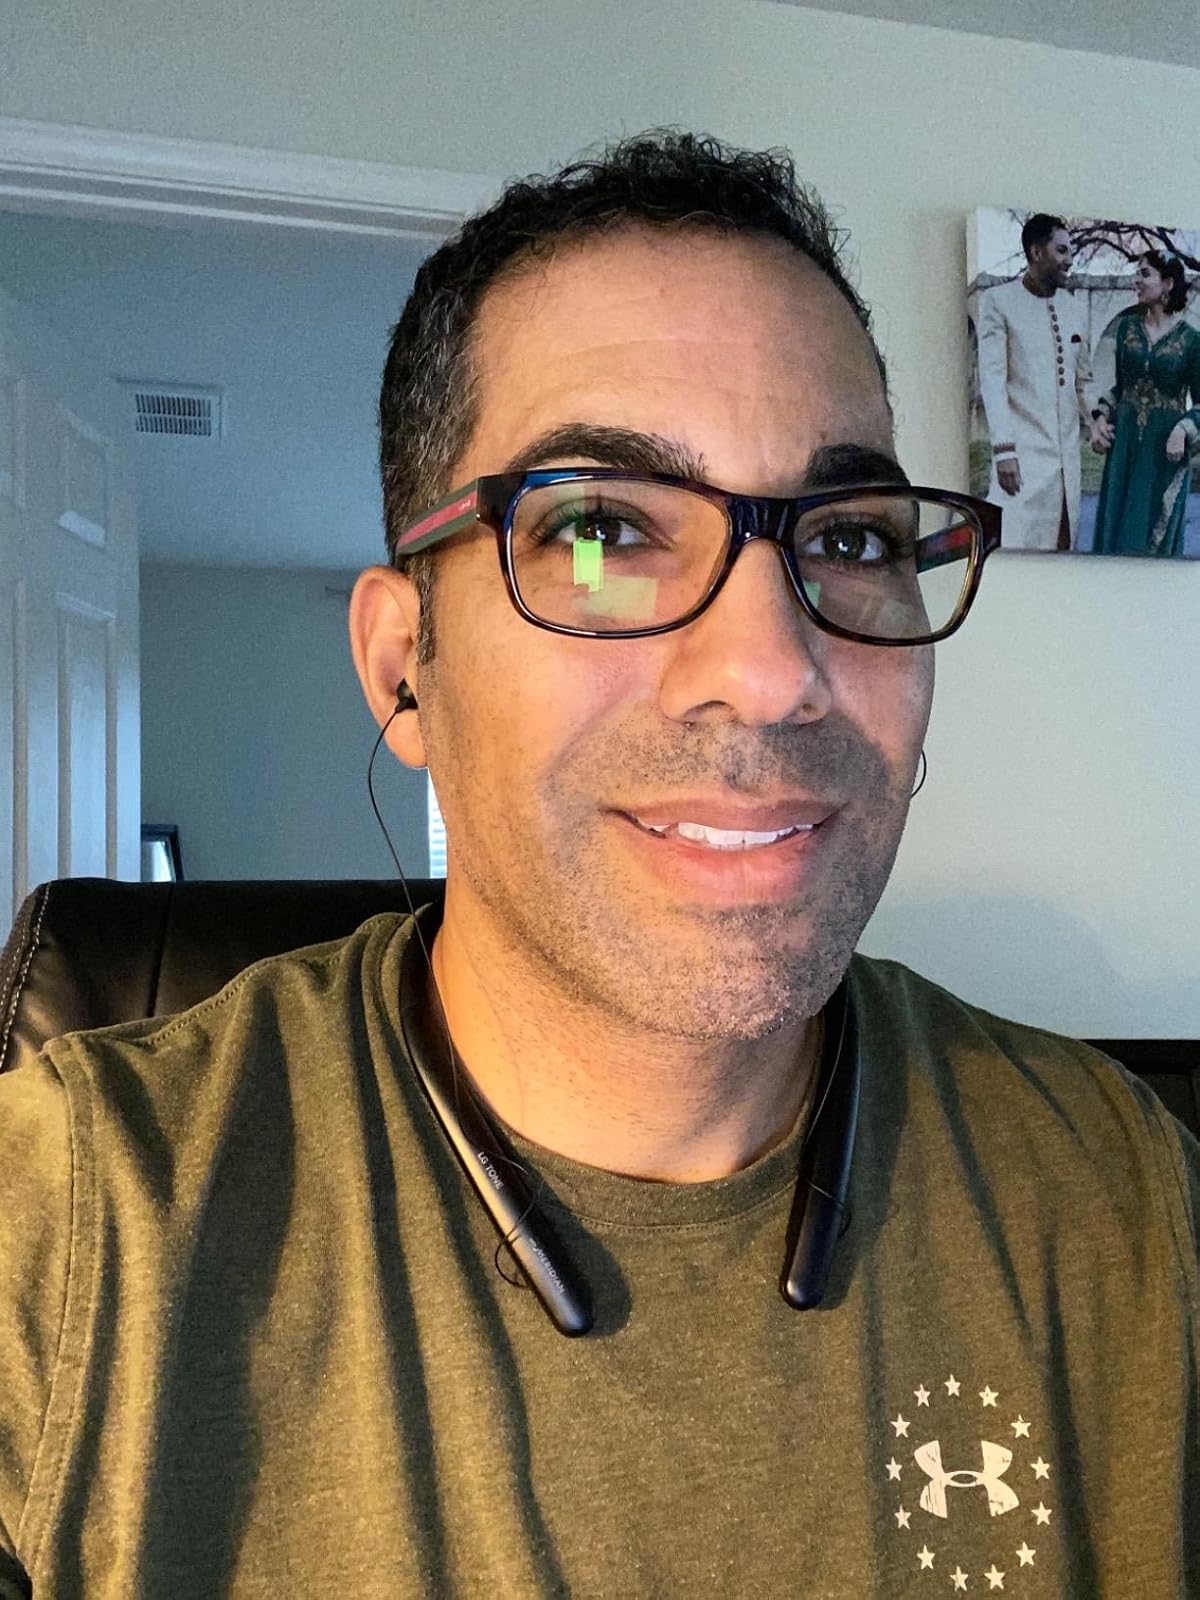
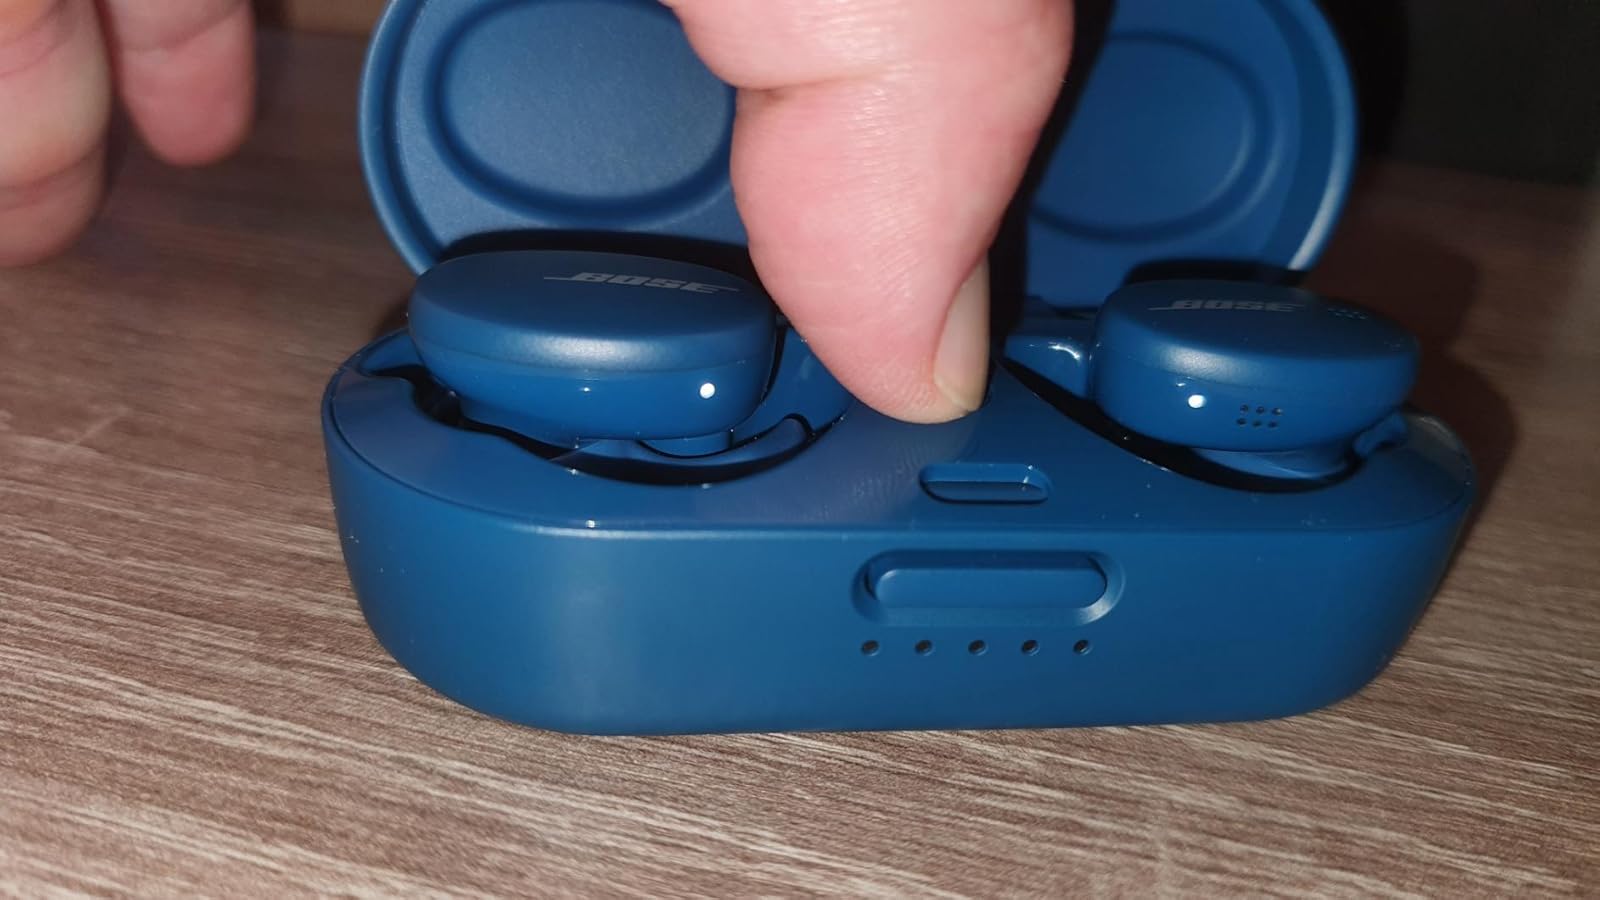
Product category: earbuds
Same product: no